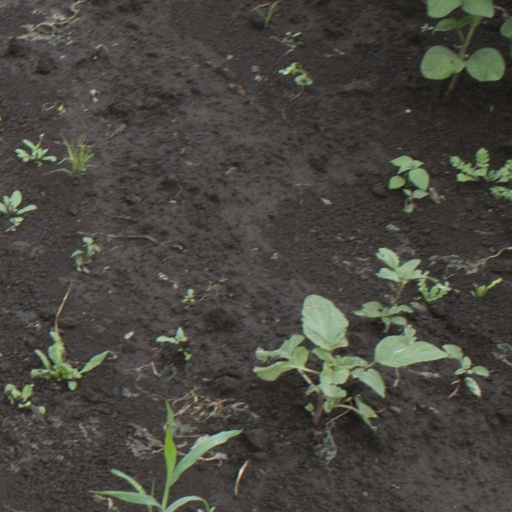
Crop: soybean